Sewerby

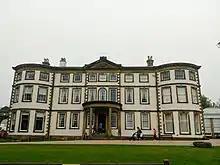
Sewerby Hall

The estate of Mortain passed to the Paynel family and then on to the archbishops of Canterbury. The land was held for them by the Meynells. The Meynells then granted land to Osbert de Sywardby sometime in the 1170s.